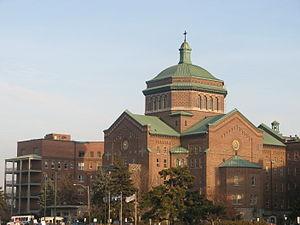
Ahuntsic-Cartierville est un des dix-neuf arrondissements urbains de la ville de Montréal, au Québec. Avant les réorganisations municipales québécoises de 2002, il était composés de deux quartiers ; Ahuntsic, un ancien village annexé à l’agglomération de Montréal le 4 juin 1910, et Cartierville, une ville annexée le 22 décembre 1916.
Cartierville est un quartier administratif de la ville de Montréal, Québec. Il est situé dans l'arrondissement Ahuntsic-Cartierville.